National School of Business Management

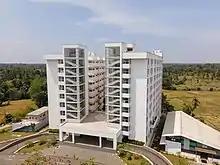
Student Accommodation

The university provides student and staff accommodation facilities. The student accommodation facility of 10 floors has the capacity to house nearly 500 students with over 250 fully furnished bedrooms on a twin sharing basis. There is a choice of apartments available for staff in a building of seven floors.